Angoulême

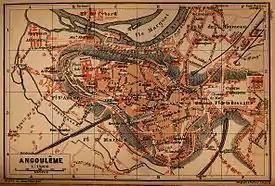
Map of Angoulême in 1914.

Old Angoulême is the old part between the ramparts and the town centre with winding streets and small squares. The city centre is also located on the plateau and was portrayed by Honoré de Balzac in "The Lost Illusions" as "the height of grandeur and power". There is a Castle, a town hall, a prefecture, and a cathedral with grand houses everywhere. Unlike Old Angoulême, however, the entire city centre was greatly rebuilt in the 19th century.